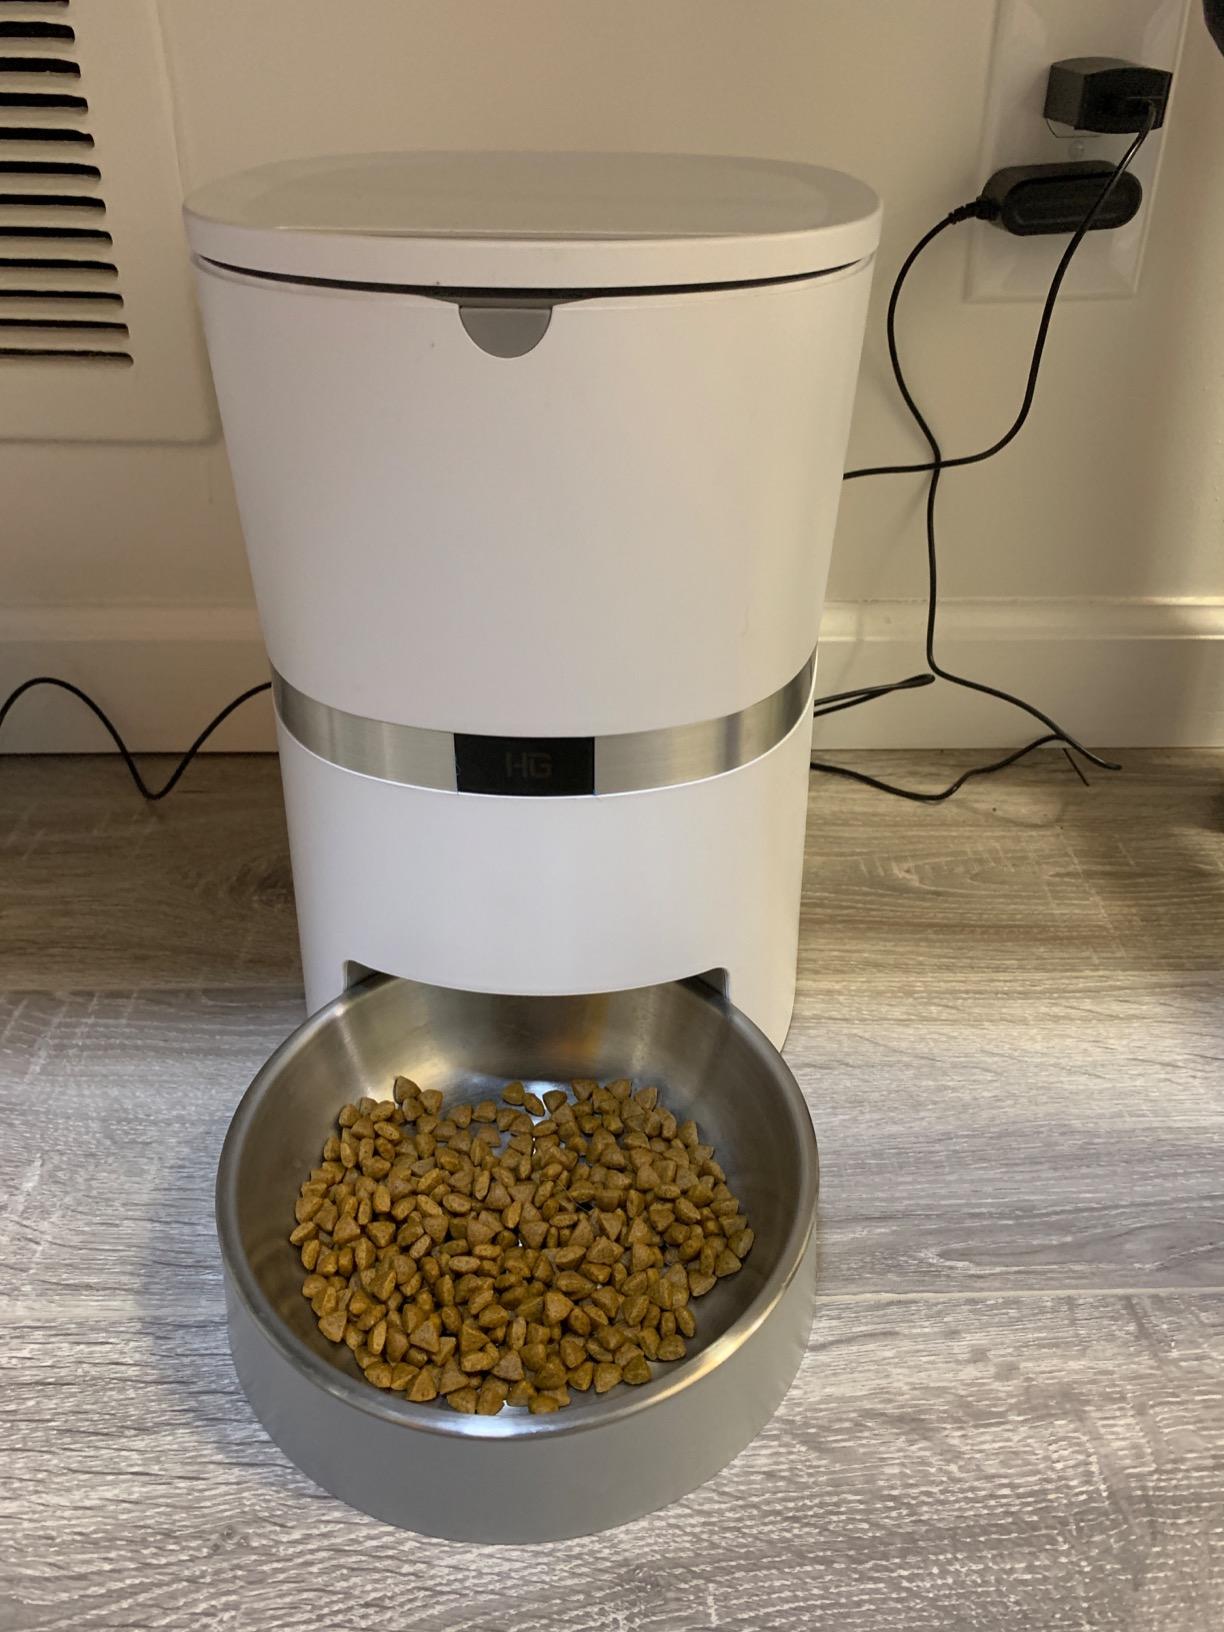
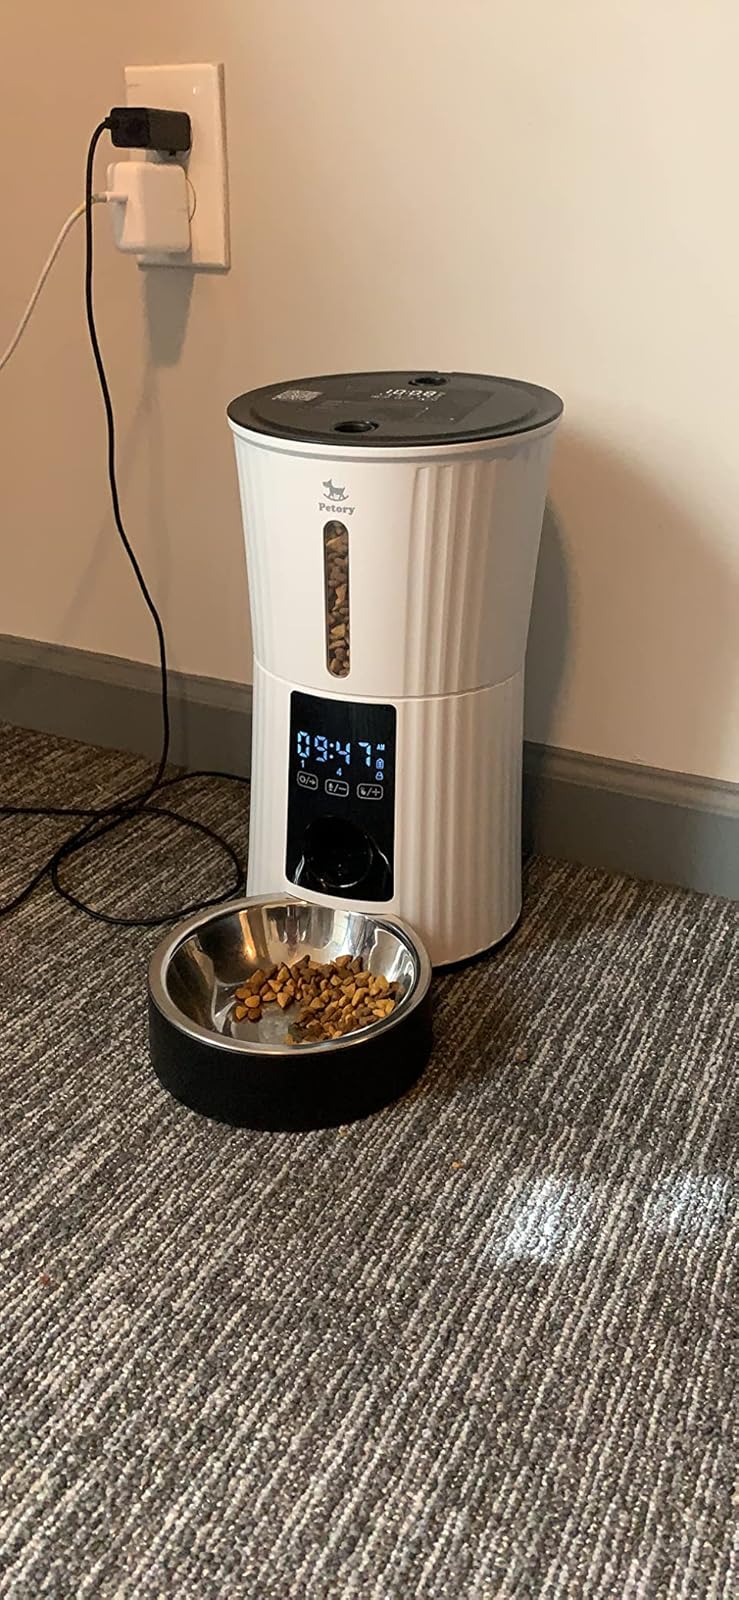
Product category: items_feeder
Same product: no